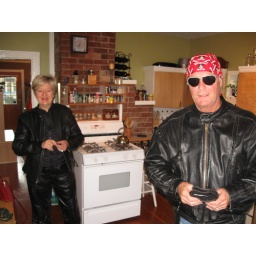
my crazy in-laws in my kitchen before they hit the road on their Harley-Davidson motorcycle.. going cross Canada..